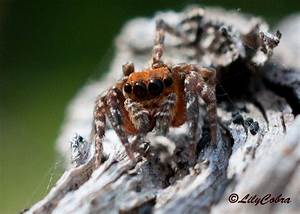
Label: ragno